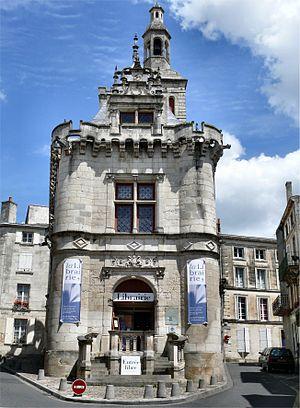
Le Pilori à Niort, est un ancien bâtiment médiéval ayant subi des transformations à la renaissance. Il a longtemps abrité l'hôtel de ville, avant de recevoir une librairie. Il doit être consacré prochaînement à la tenue d'expositions artistiques. Niort, Deux-Sèvres, région Poitou-Charentes, France, Mai 2008.
Cet article recense les monuments historiques français classés en 1879.